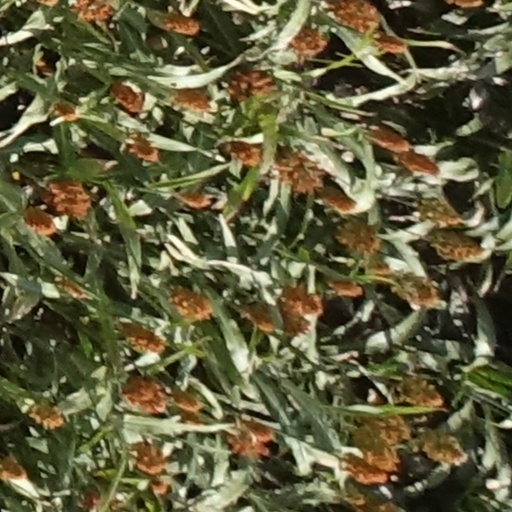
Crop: sorghum